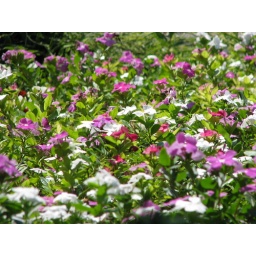
red hidden in purple and white